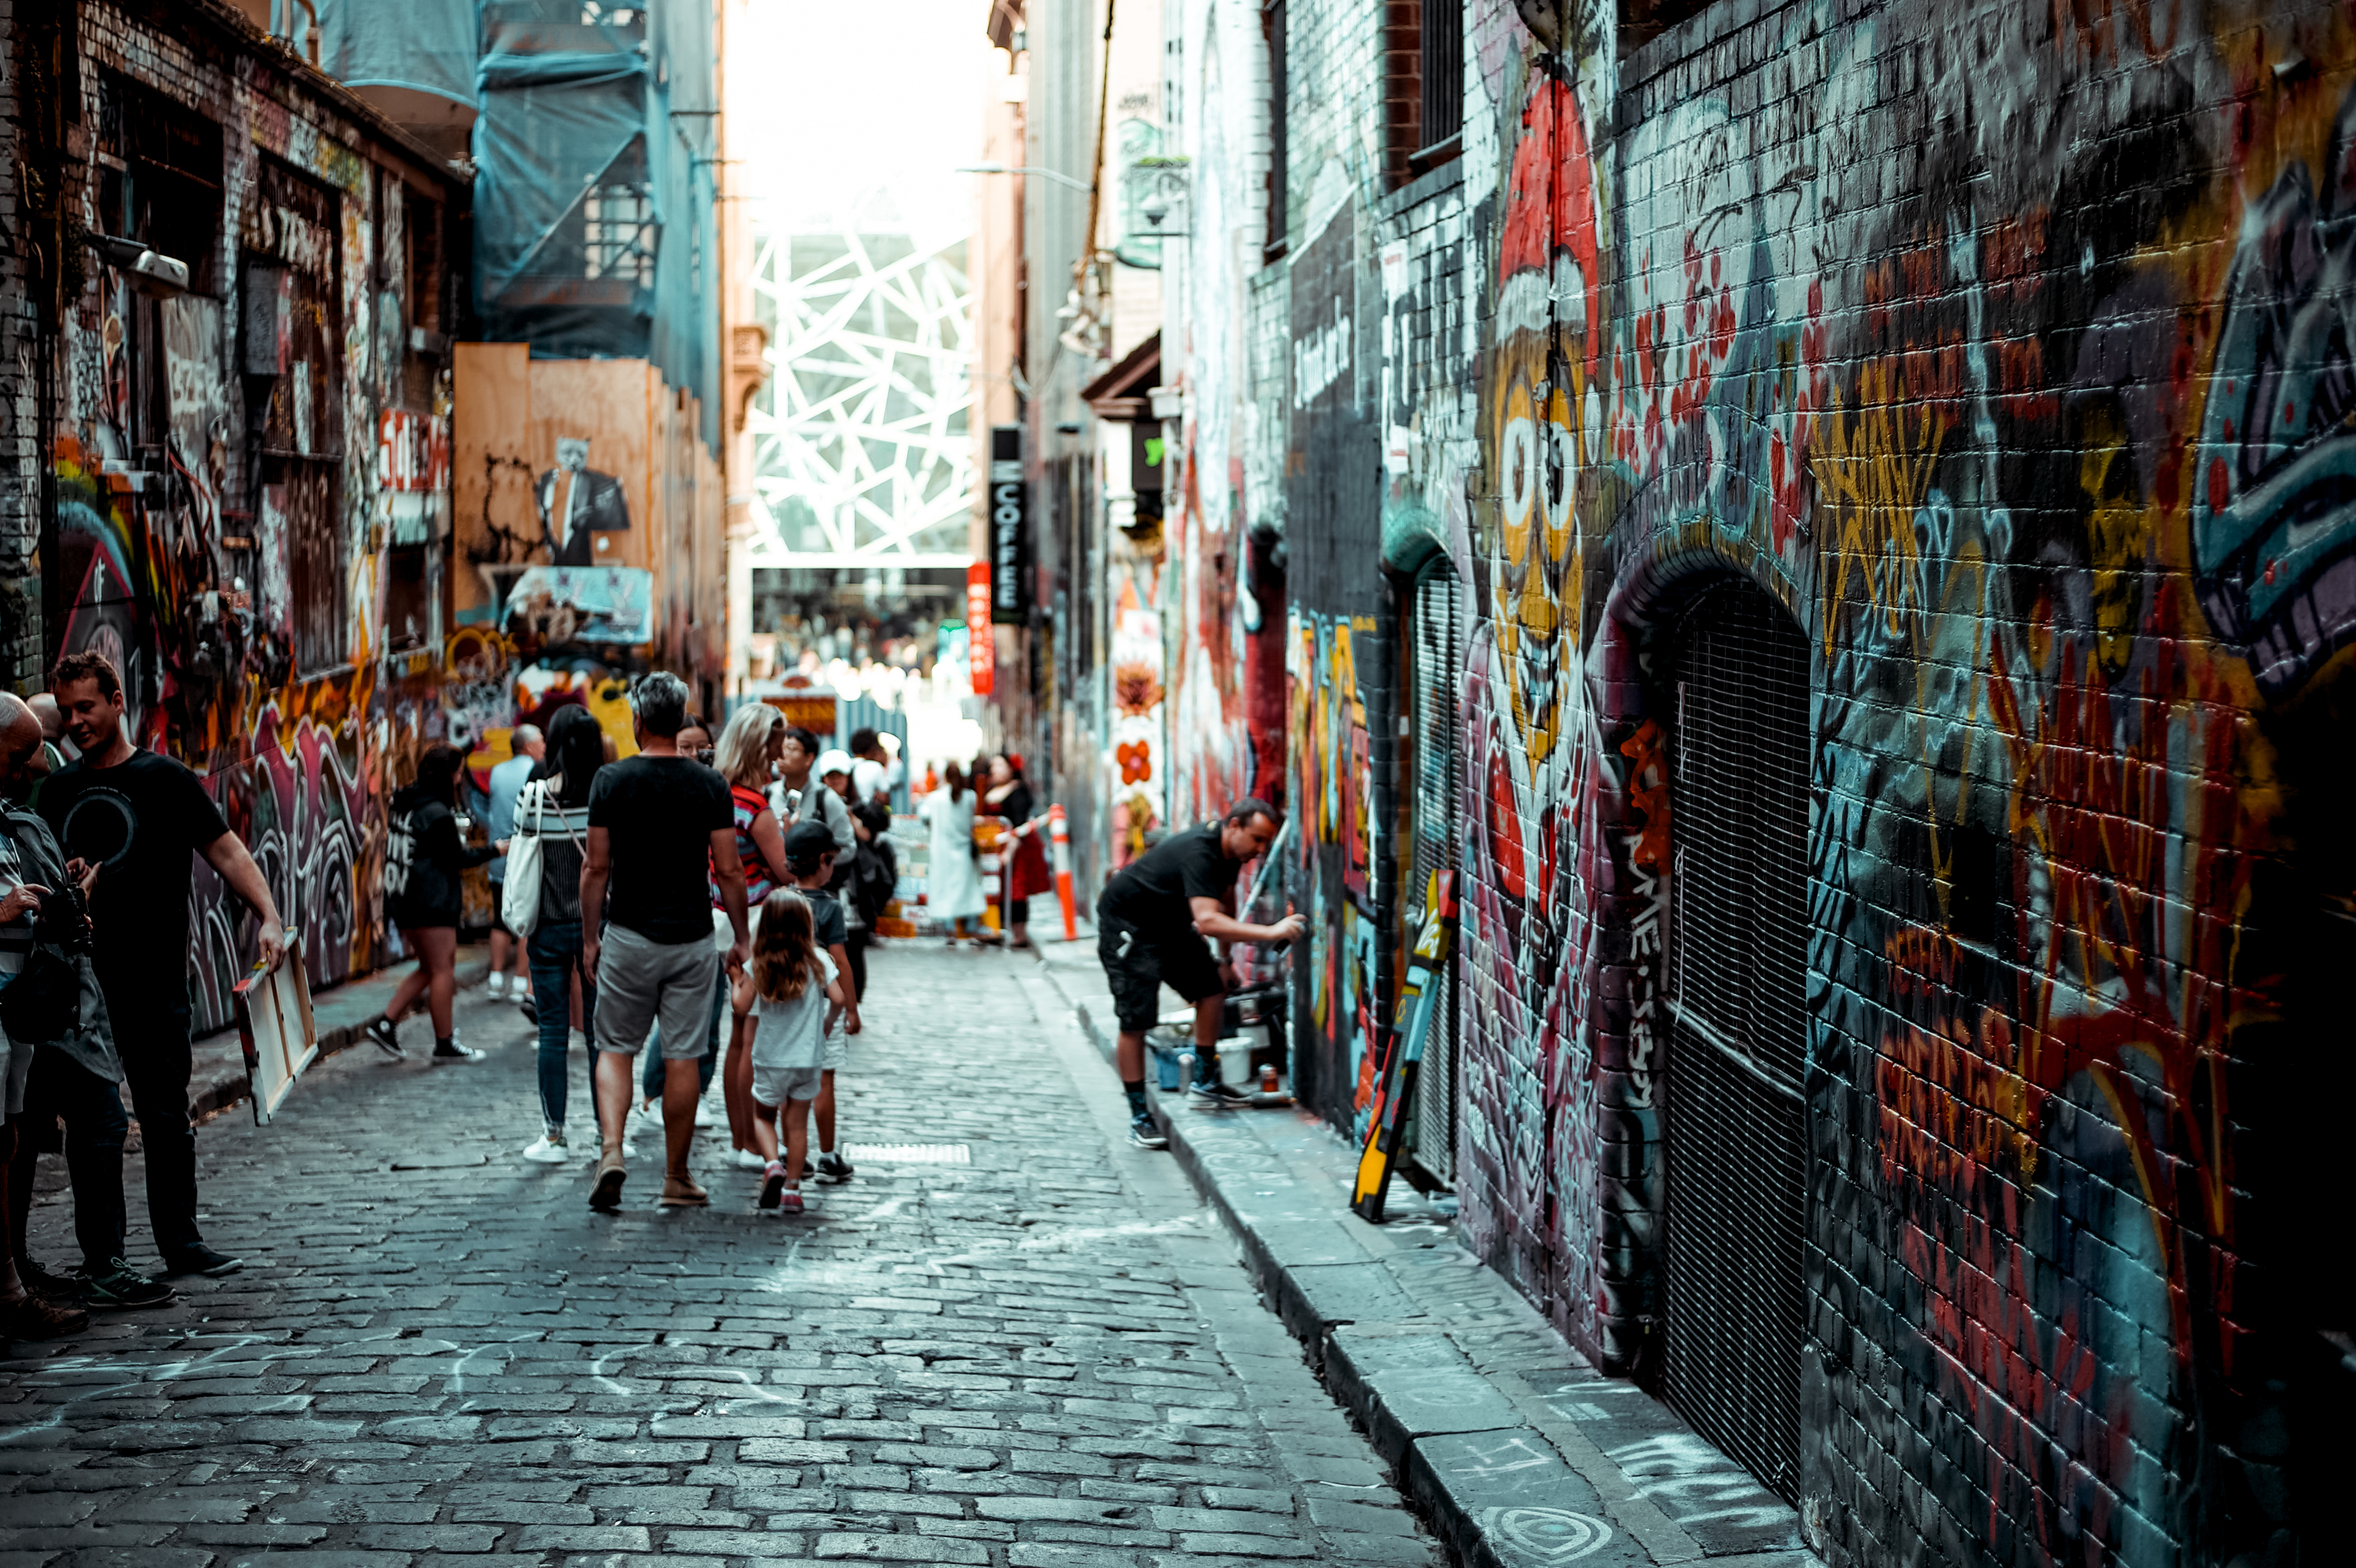
pedestrian, road, street, town, alley, city, crowd, cityscape, color, lane, art, infrastructure, snapshot, metropolis, neighbourhood, urban area, human settlement, nonbuilding structure